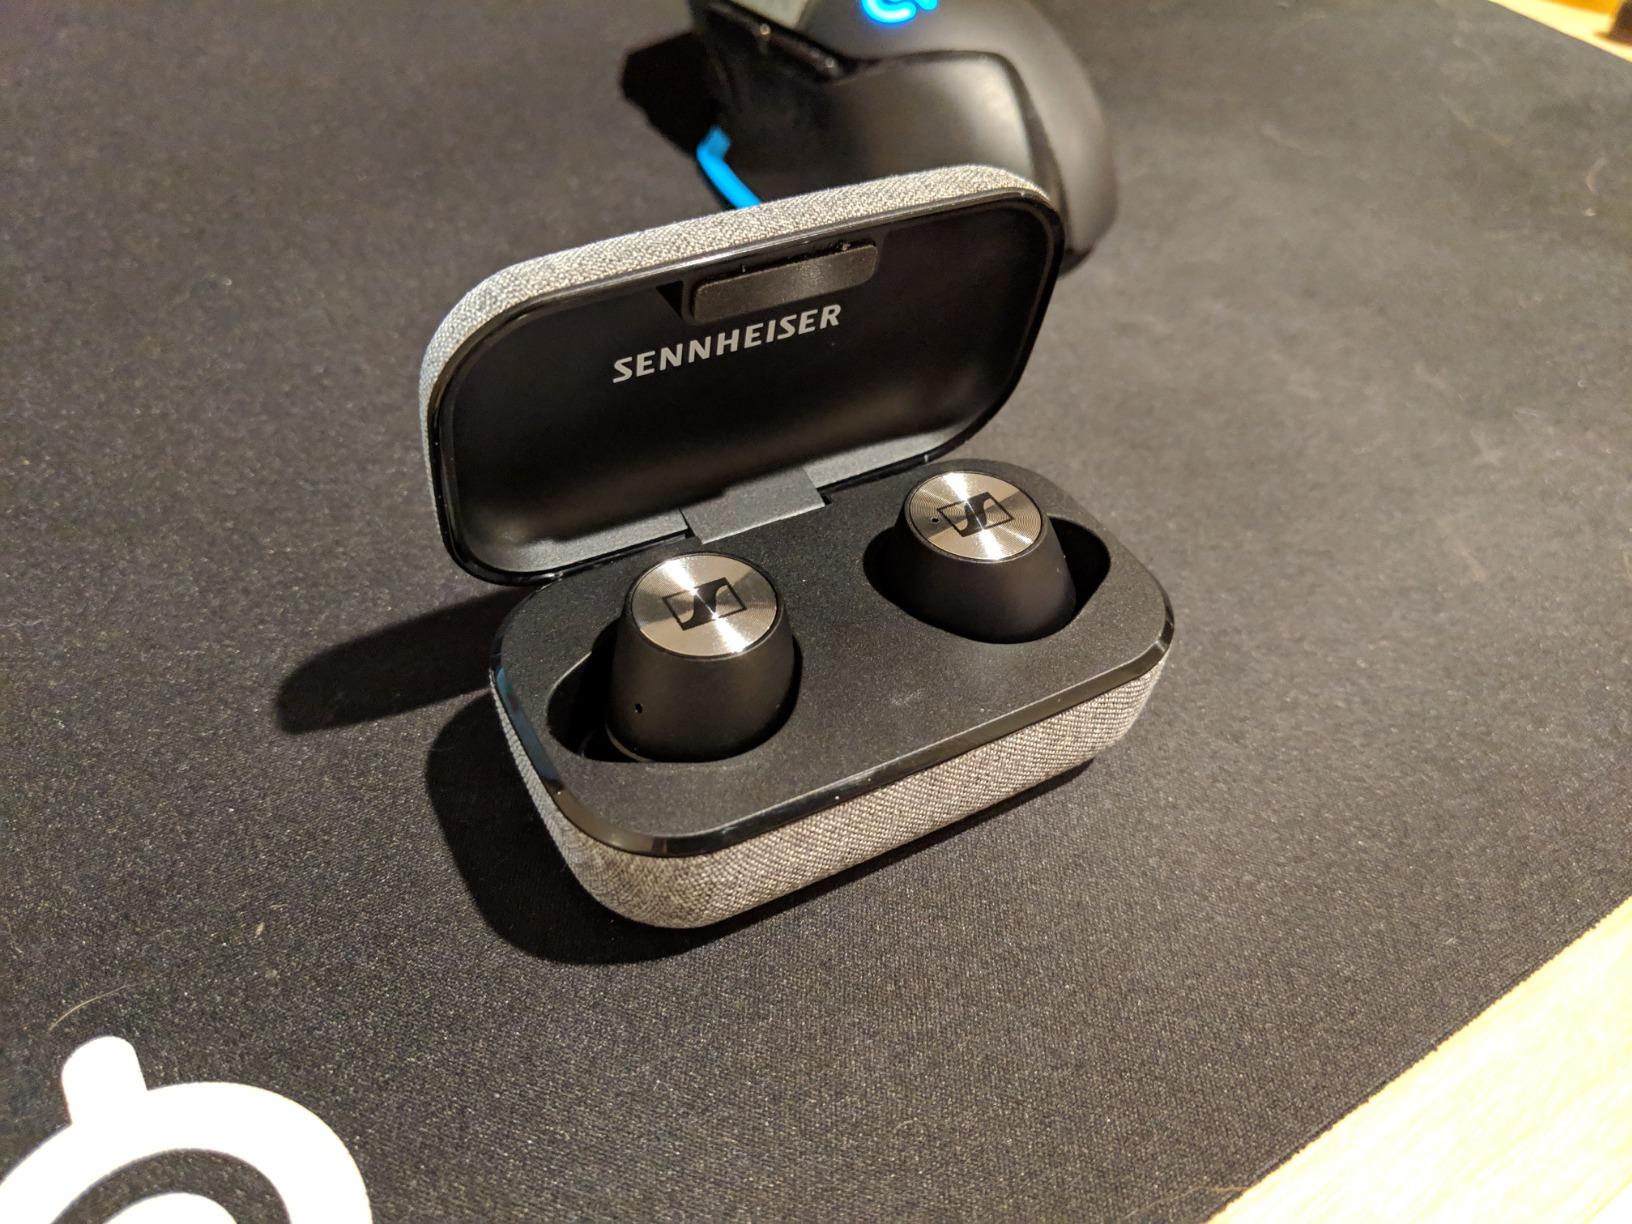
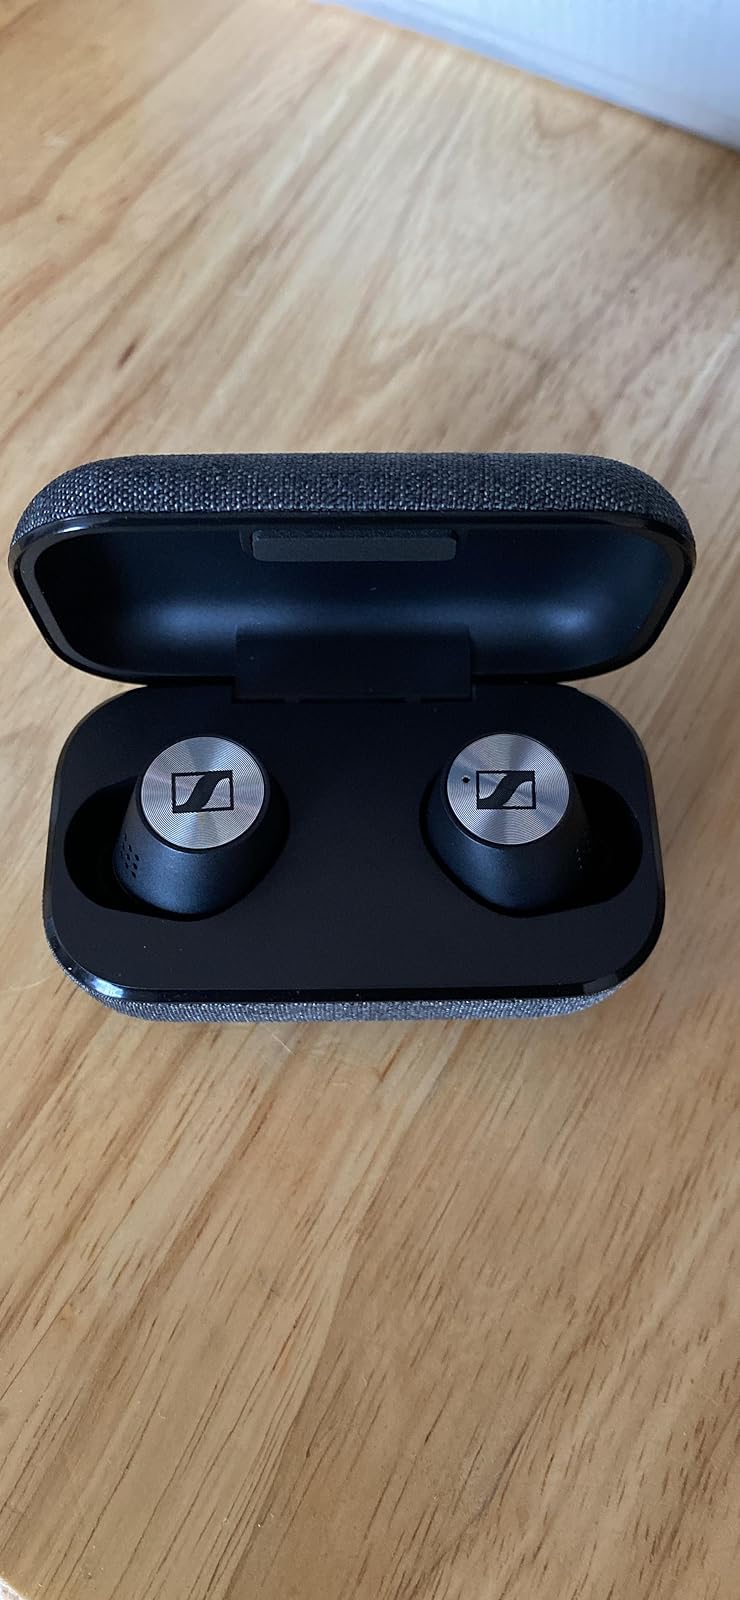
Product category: earbuds
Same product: no